Gillot Saint-Evre

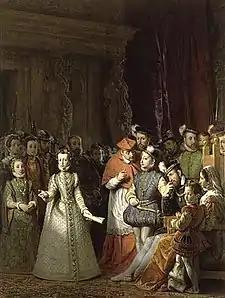
Mary Stuart at the Court of Francis II

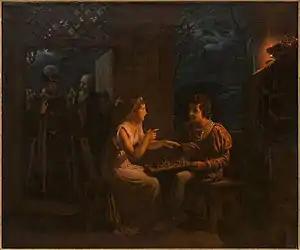
Miranda Playing Chess with Ferdinand

Gillot Saint-Evre (1791, Boult-sur-Suippe – 1858, Paris) was a French painter and engraver. He created scenes on historical and literary subjects, as well as genre scenes and portraits.